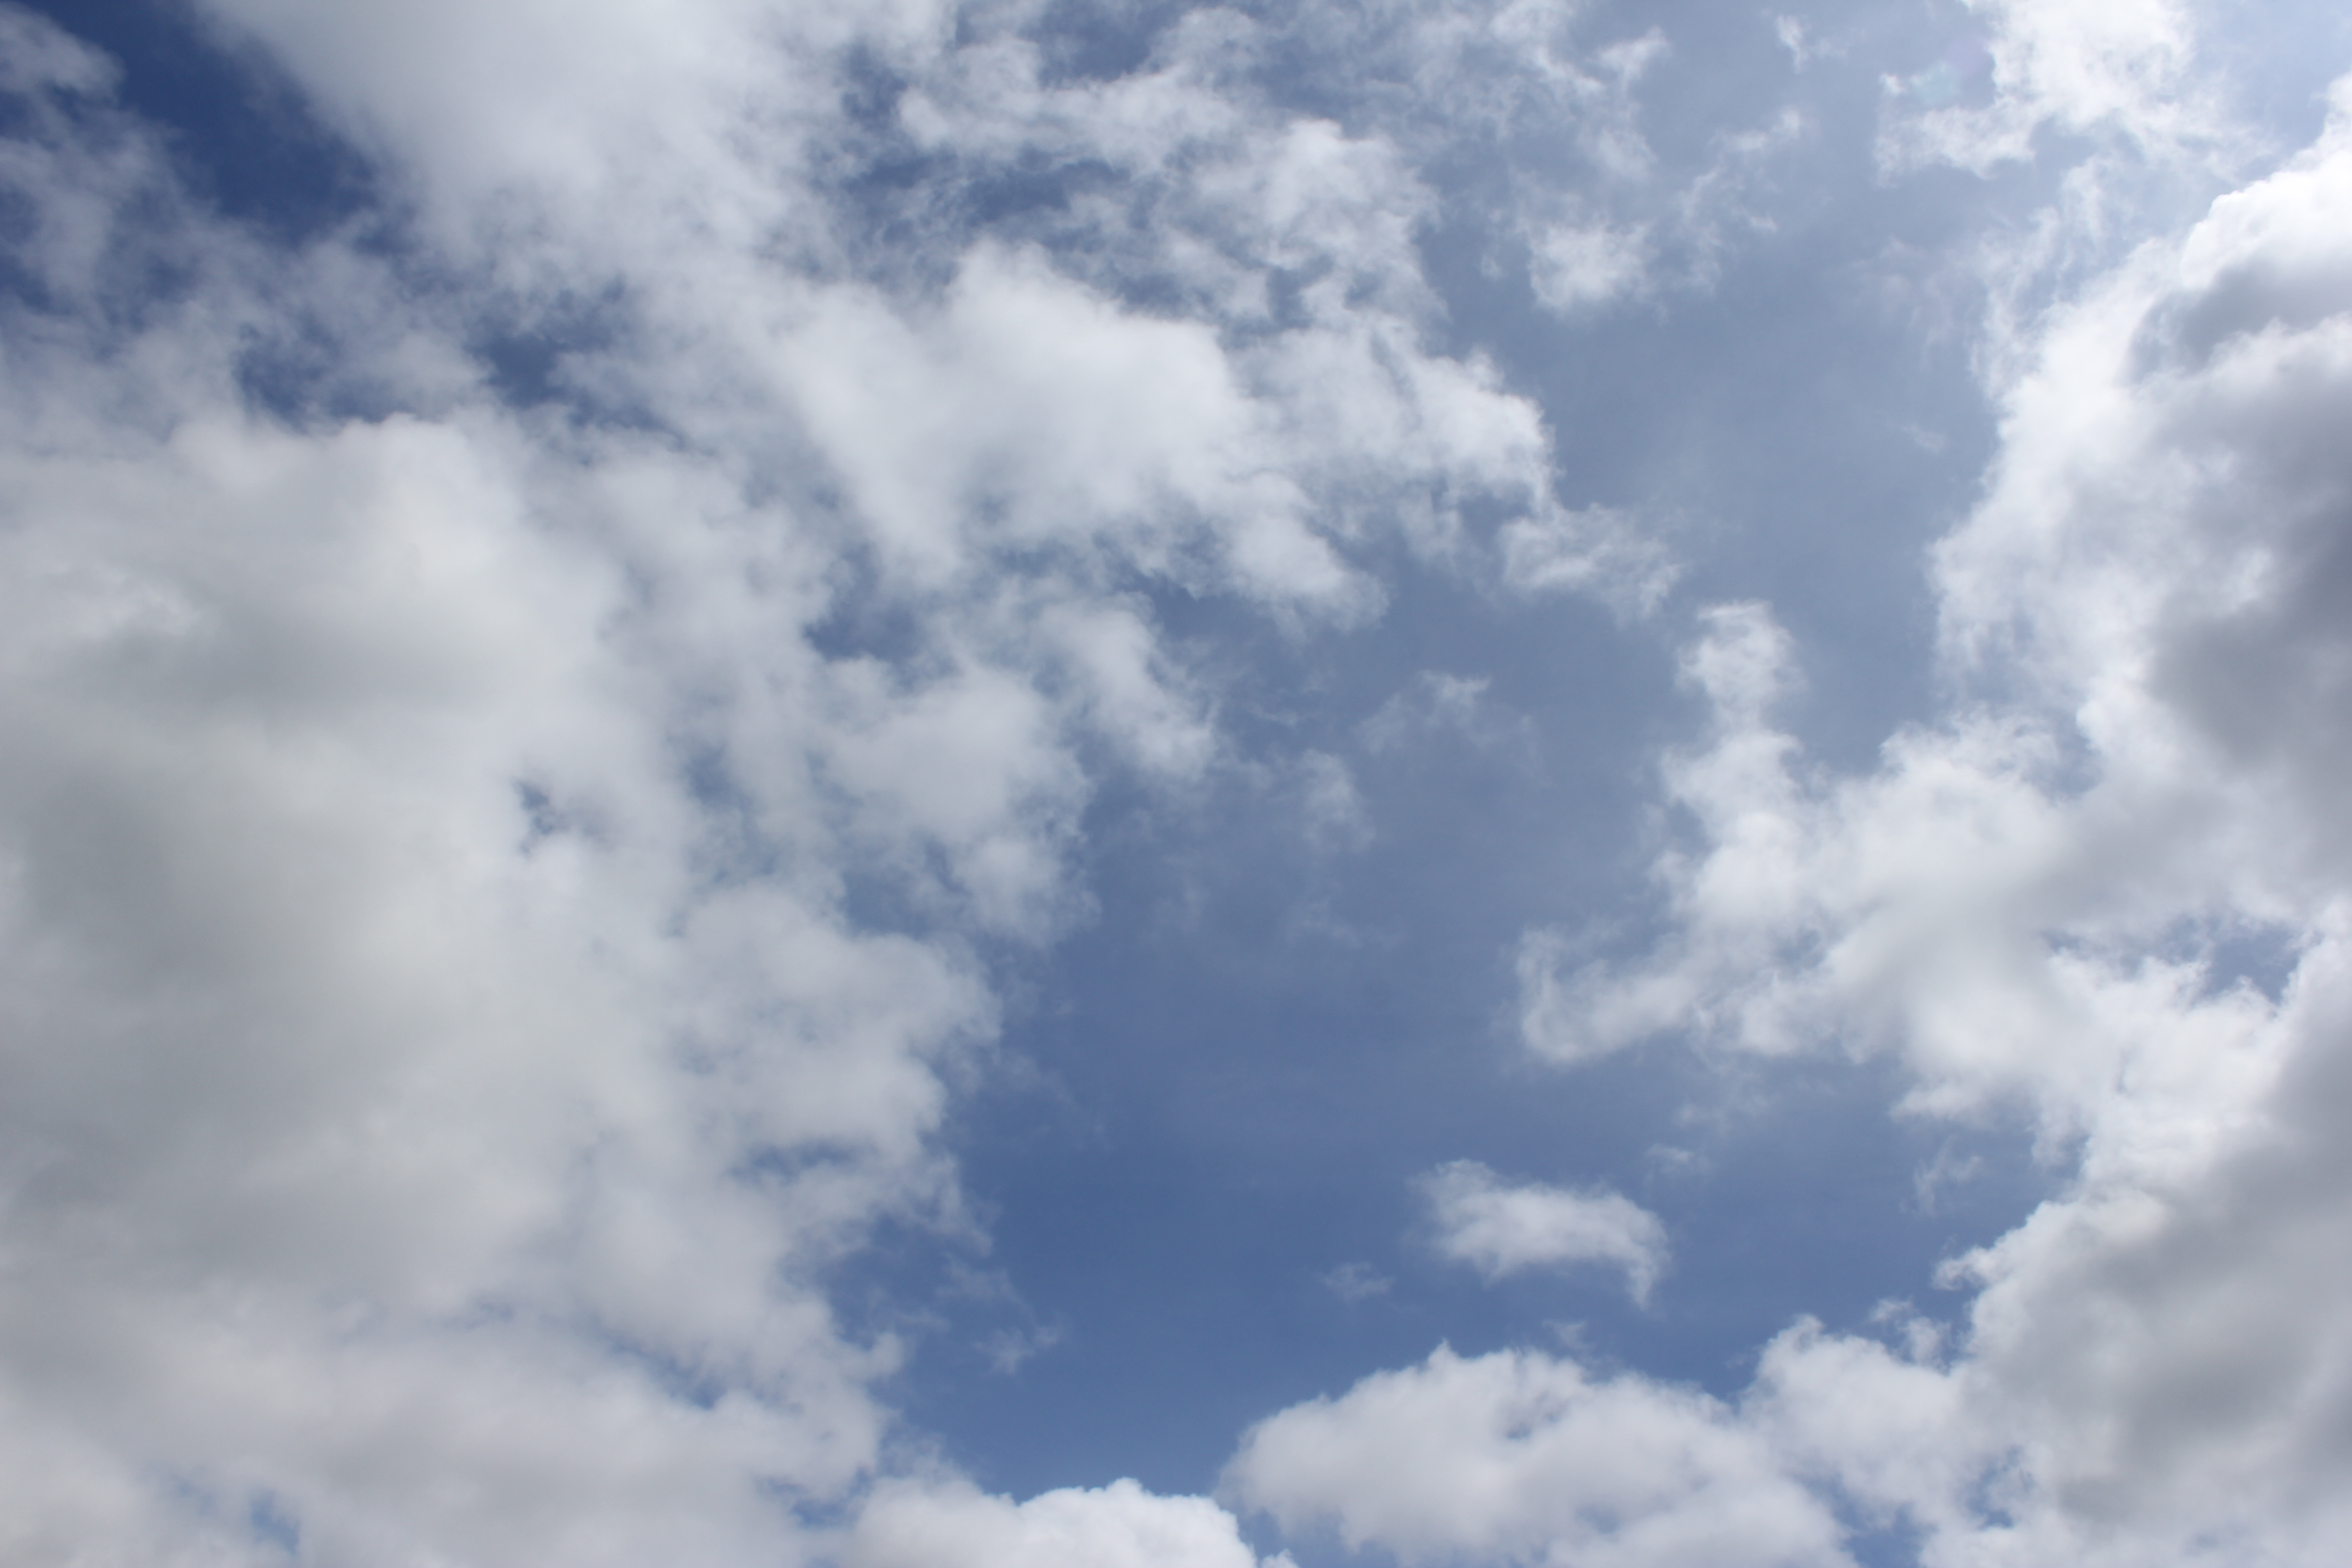
Cloud type: Cumulus